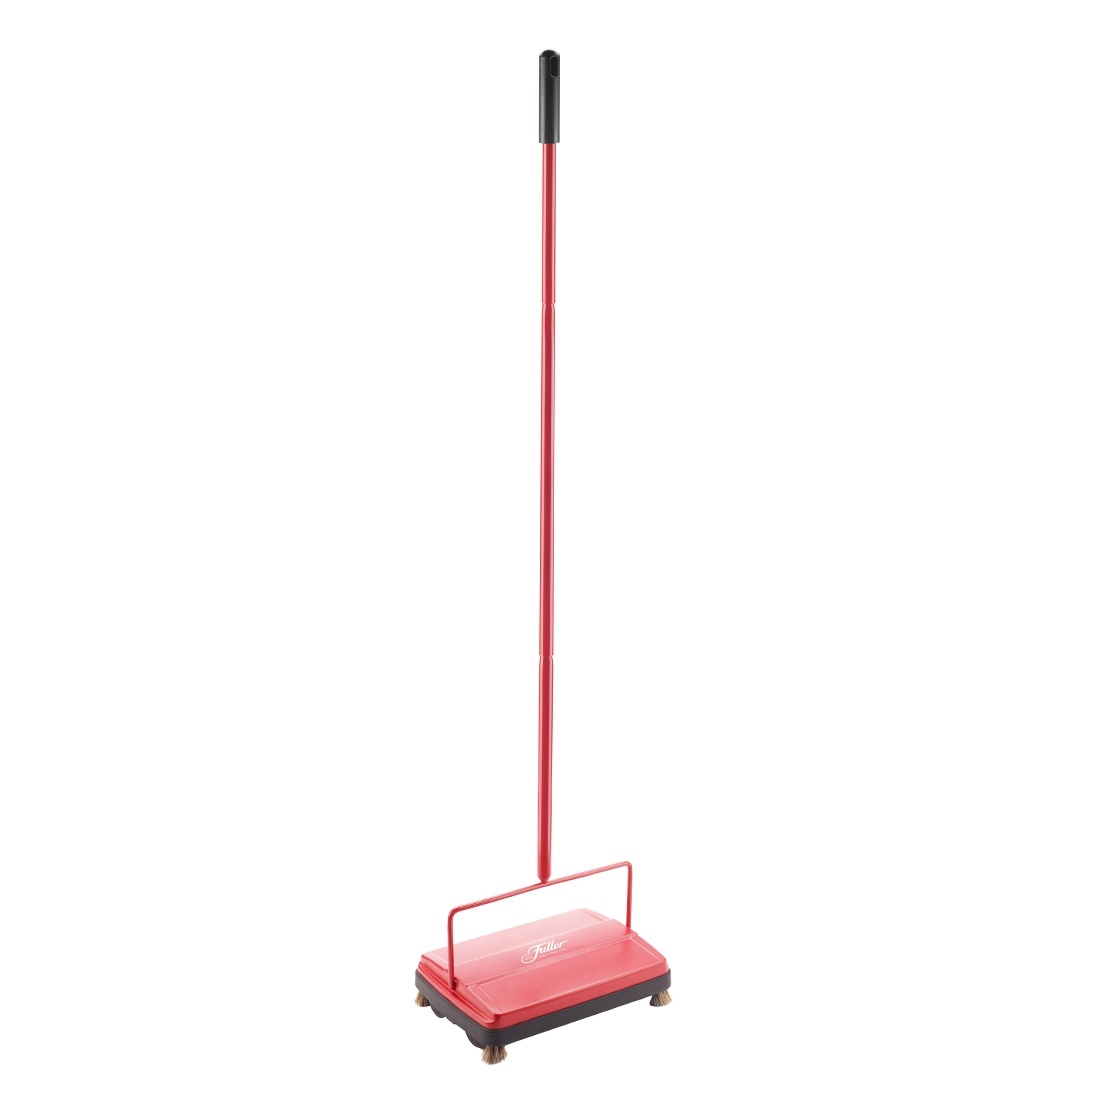
Electrostatic Sweeper - Red
The simplest method to take care of all your small cleanups and touch-ups on the carpeted and hard floor surfaces of your home. Lightweight and quiet, the cordless carpet sweeper creates an electrostatic charge as it gathers up all sorts of messes. The natural bristle rotor brush can pick up pet hair, crumbs, dust, paper clips, glass, and more. Purple
Brand: Fuller Brush
Category: Home & Garden > Household Appliances > Floor & Steam Cleaners > Carpet Steamers > Upright Carpet Steamers